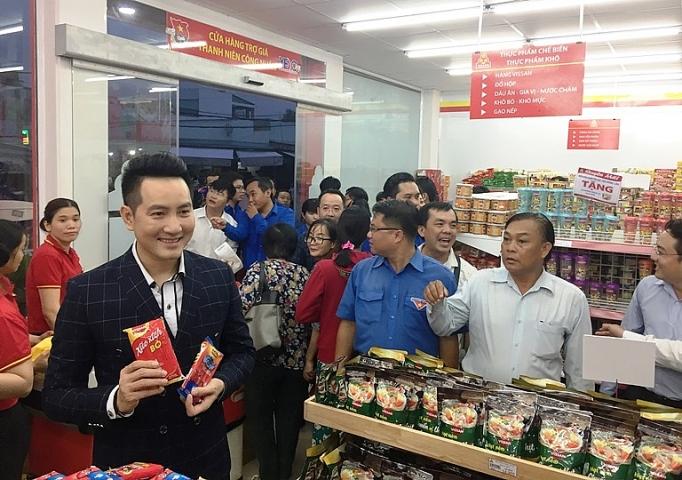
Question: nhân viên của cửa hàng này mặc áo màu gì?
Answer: nhân viên của cửa hàng này mặc áo màu đỏ